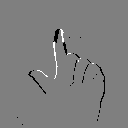
ASL letter: l